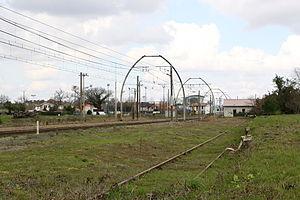
La gare de Rion-des-Landes est une gare ferroviaire française de la ligne de Bordeaux-Saint-Jean à Irun, située sur le territoire de la commune de Rion-des-Landes, dans le département des Landes en région Nouvelle-Aquitaine.